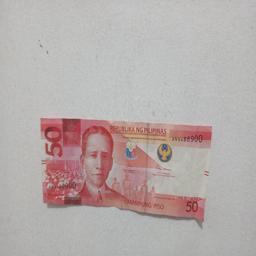
Label: 50_Front